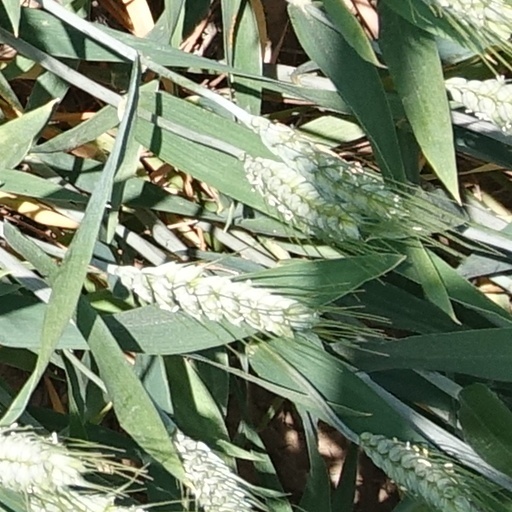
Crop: wheat